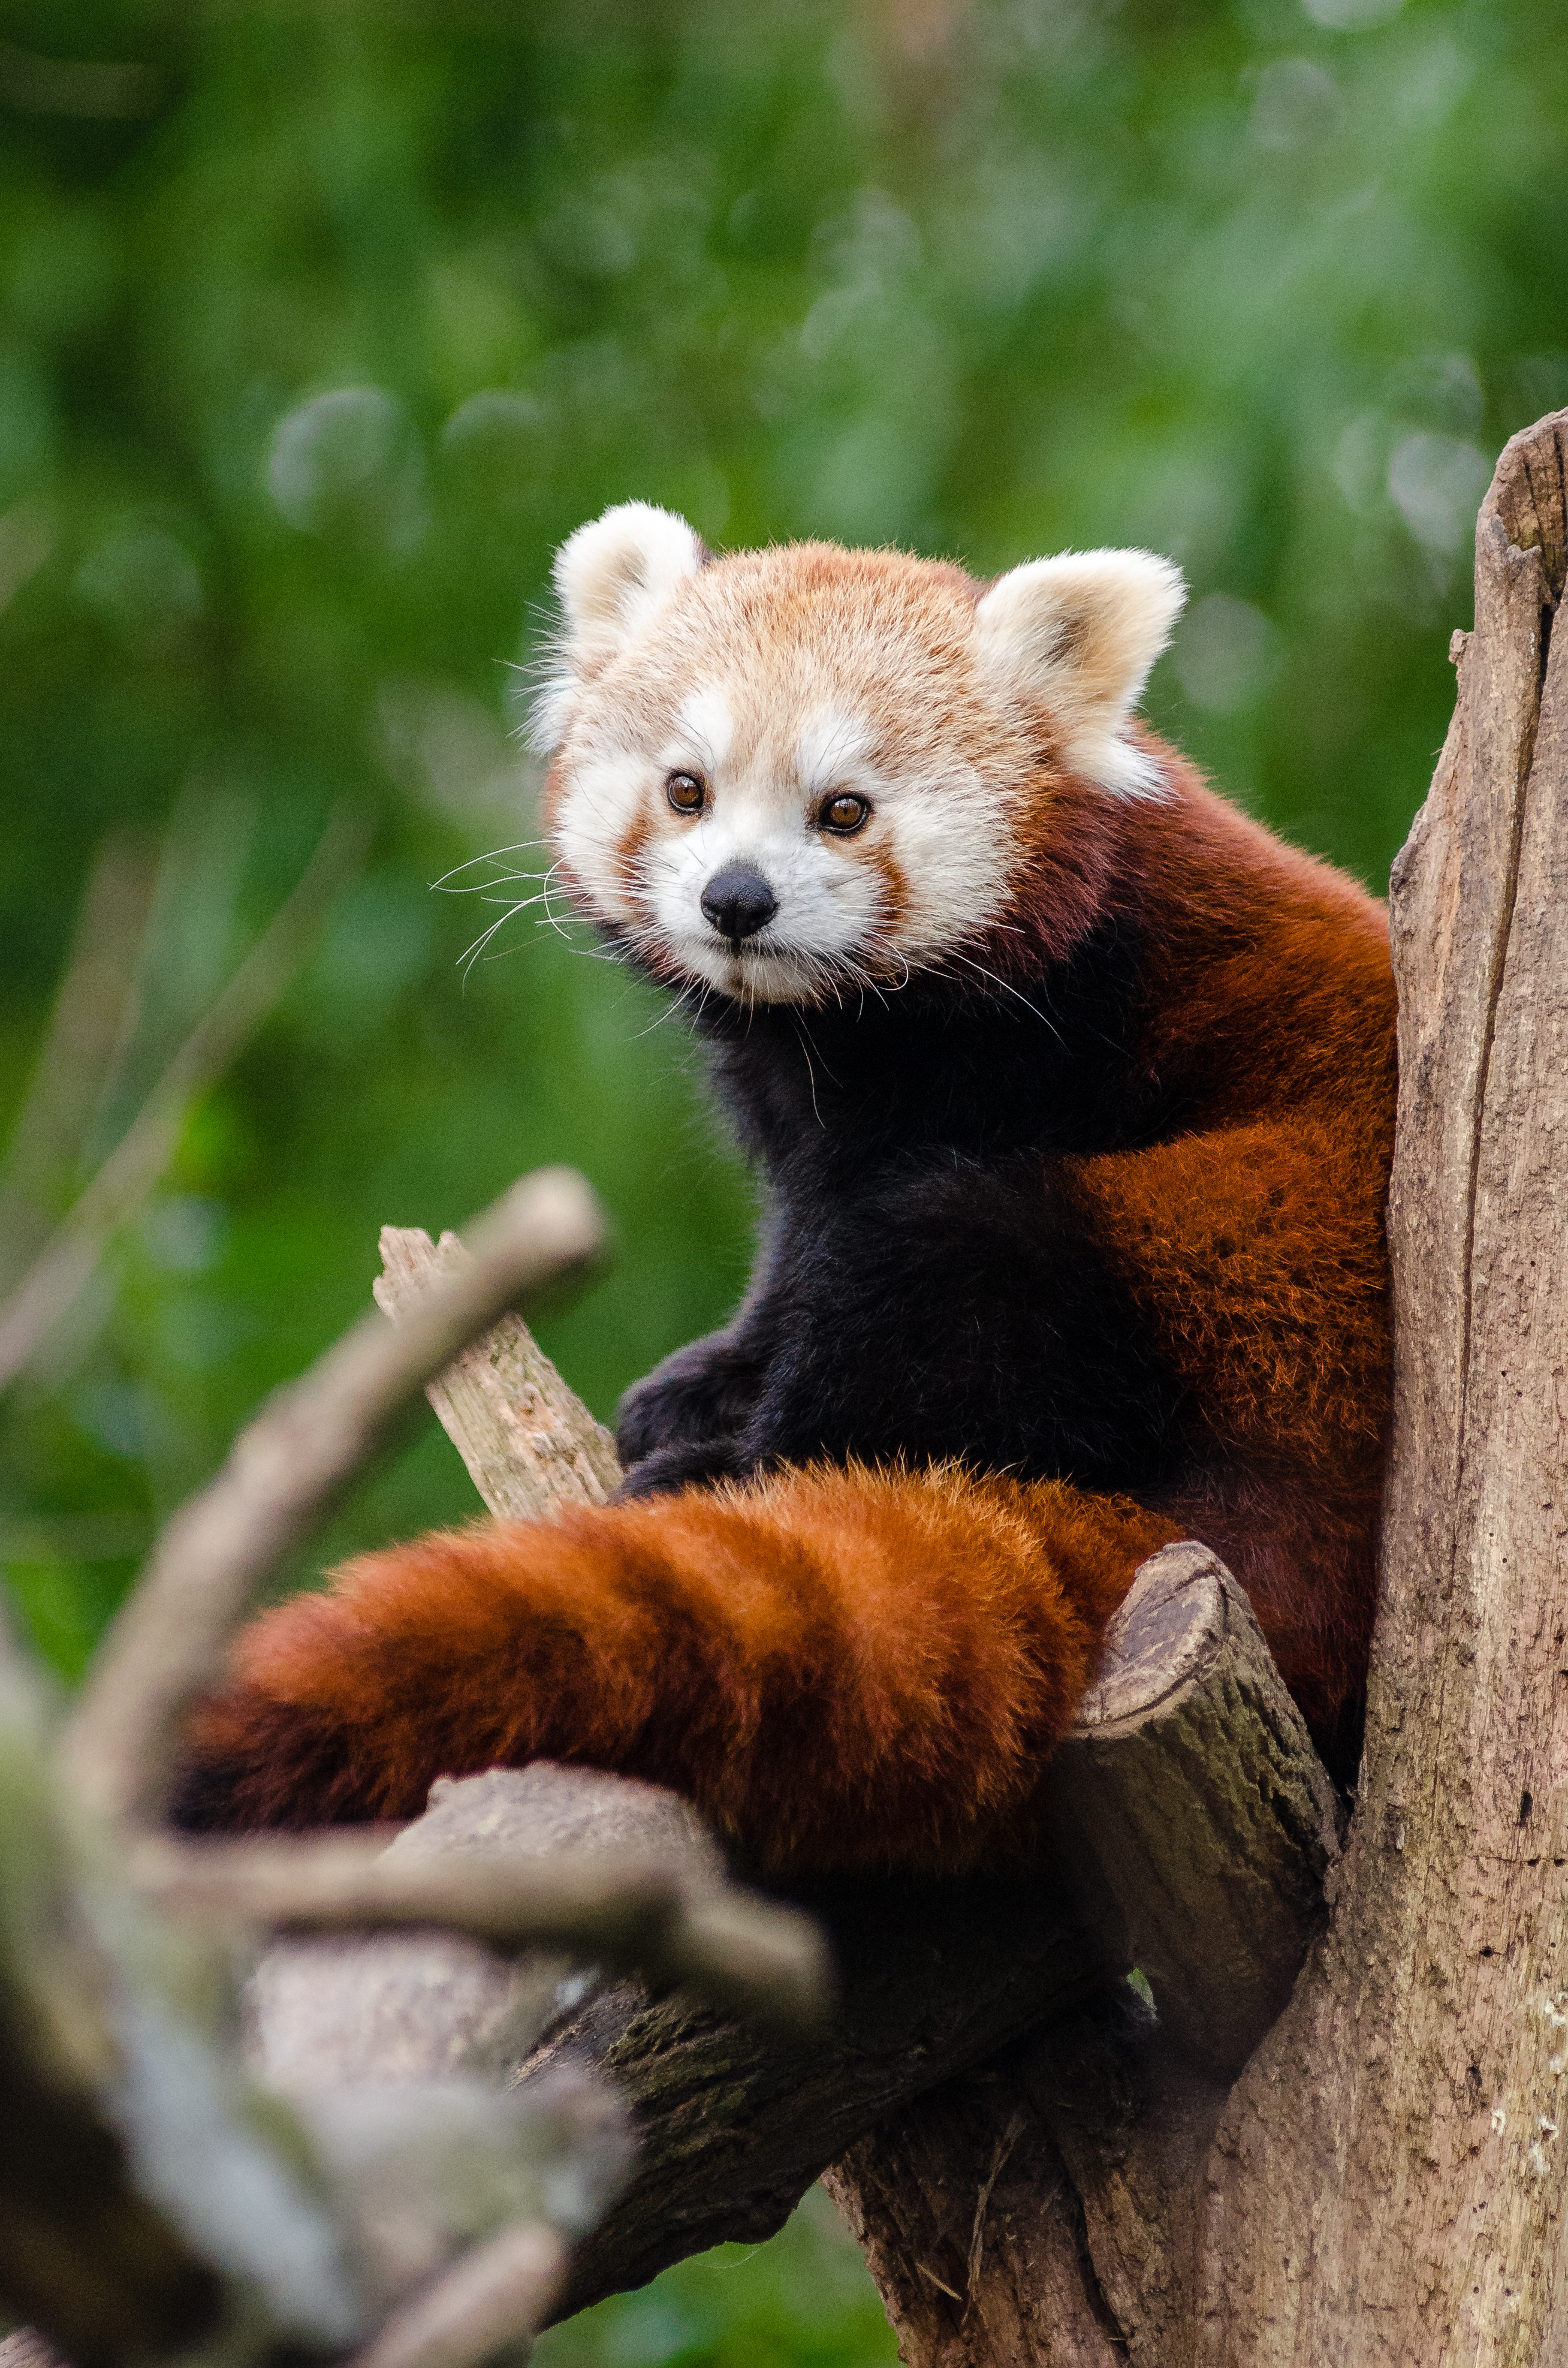
tree, nature, cold, winter, bokeh, vintage, sweet, feet, animal, cute, female, wildlife, zoo, fur, orange, young, green, high, red, foot, mammal, nikon, fauna, red panda, panda, 2015, face, nose, paw, tail, animals, ears, endangered, vertebrate, germany, deutschland, natur, paws, tier, iso, ss, fell, grn, gesicht, baum, adorable, bamboo, d7000, roter, kleiner, niedlich, sues, suess, species, bedrohte, tierart, tierpark, weiblich, jungtier, jung, ohren, schwanz, nase, bedroht, ailurus, fulgens, mozilla, firefox, wochenende, weekend, kalt, dog breed group